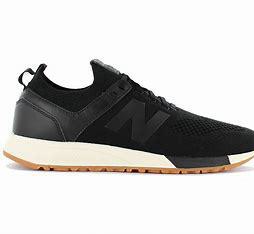
Brand: New
Model: Balance Lifestyle